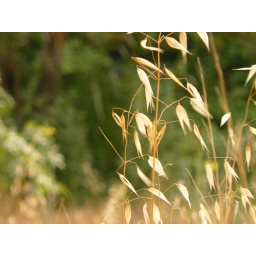
grass in the warm summer evening breeze. on our way between the bus stop &amp;amp; my inlaws' on the wayside